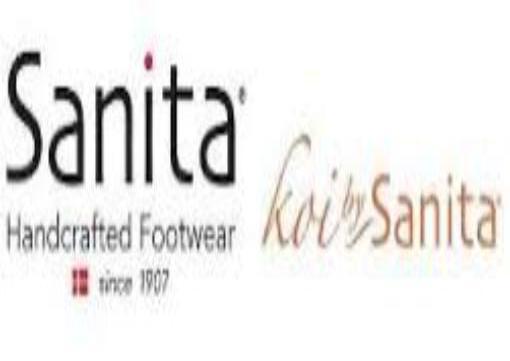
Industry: Clothes